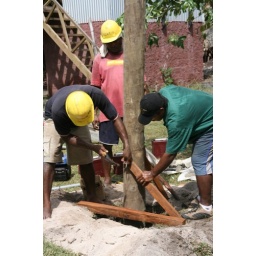
Panel on the pole, pole in the hole, hole in the ground, and the green grass grows all around!